Children's Day

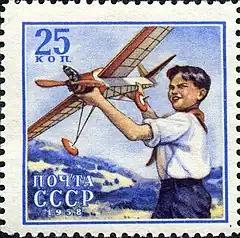
1958 Soviet

Children's Day is a commemorative date celebrated annually in honour of children, whose date of observance varies by country.